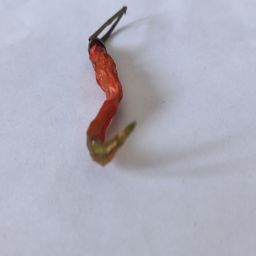
Crop: Chile Pepper
Quality: Dried